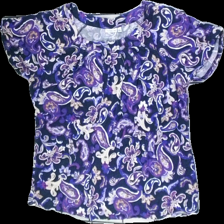
View: front
Type: Top
Category: Ladies
Brand: Not in the list
Brand text on label: Croft & Barrow
Colors: Blue, Pink, Black, Multicolor
Material: 73% viscose, 27% cotton
Pattern: Floral print
Cut: Regular, C-collar
Size: L
Price range: <50
Recommended usage: Recycle